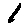
Label: 1